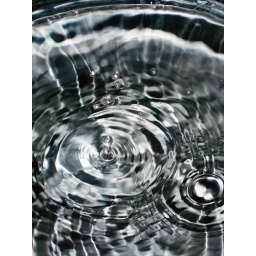
Water dropping into black bucket. Playing with cropping... (centre of left drop now exactly in golden ratio) and light...